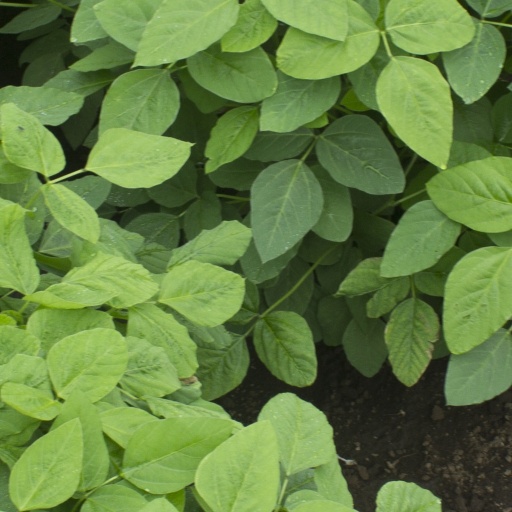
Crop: soybean